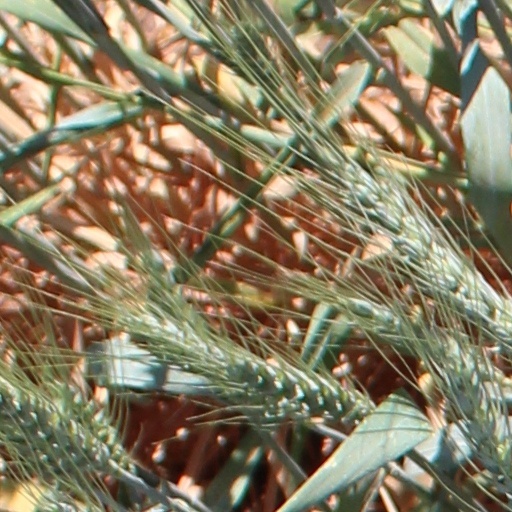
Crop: wheat